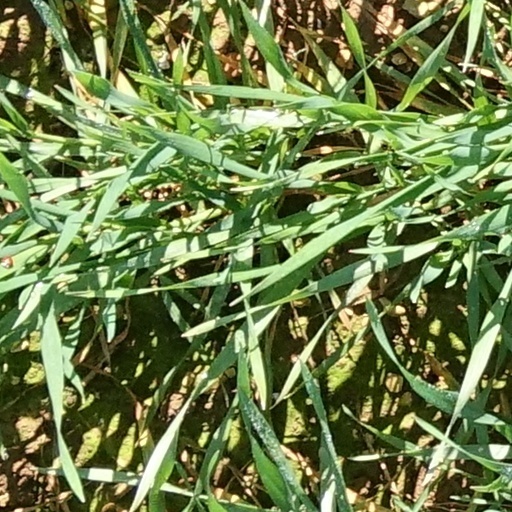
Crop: wheat